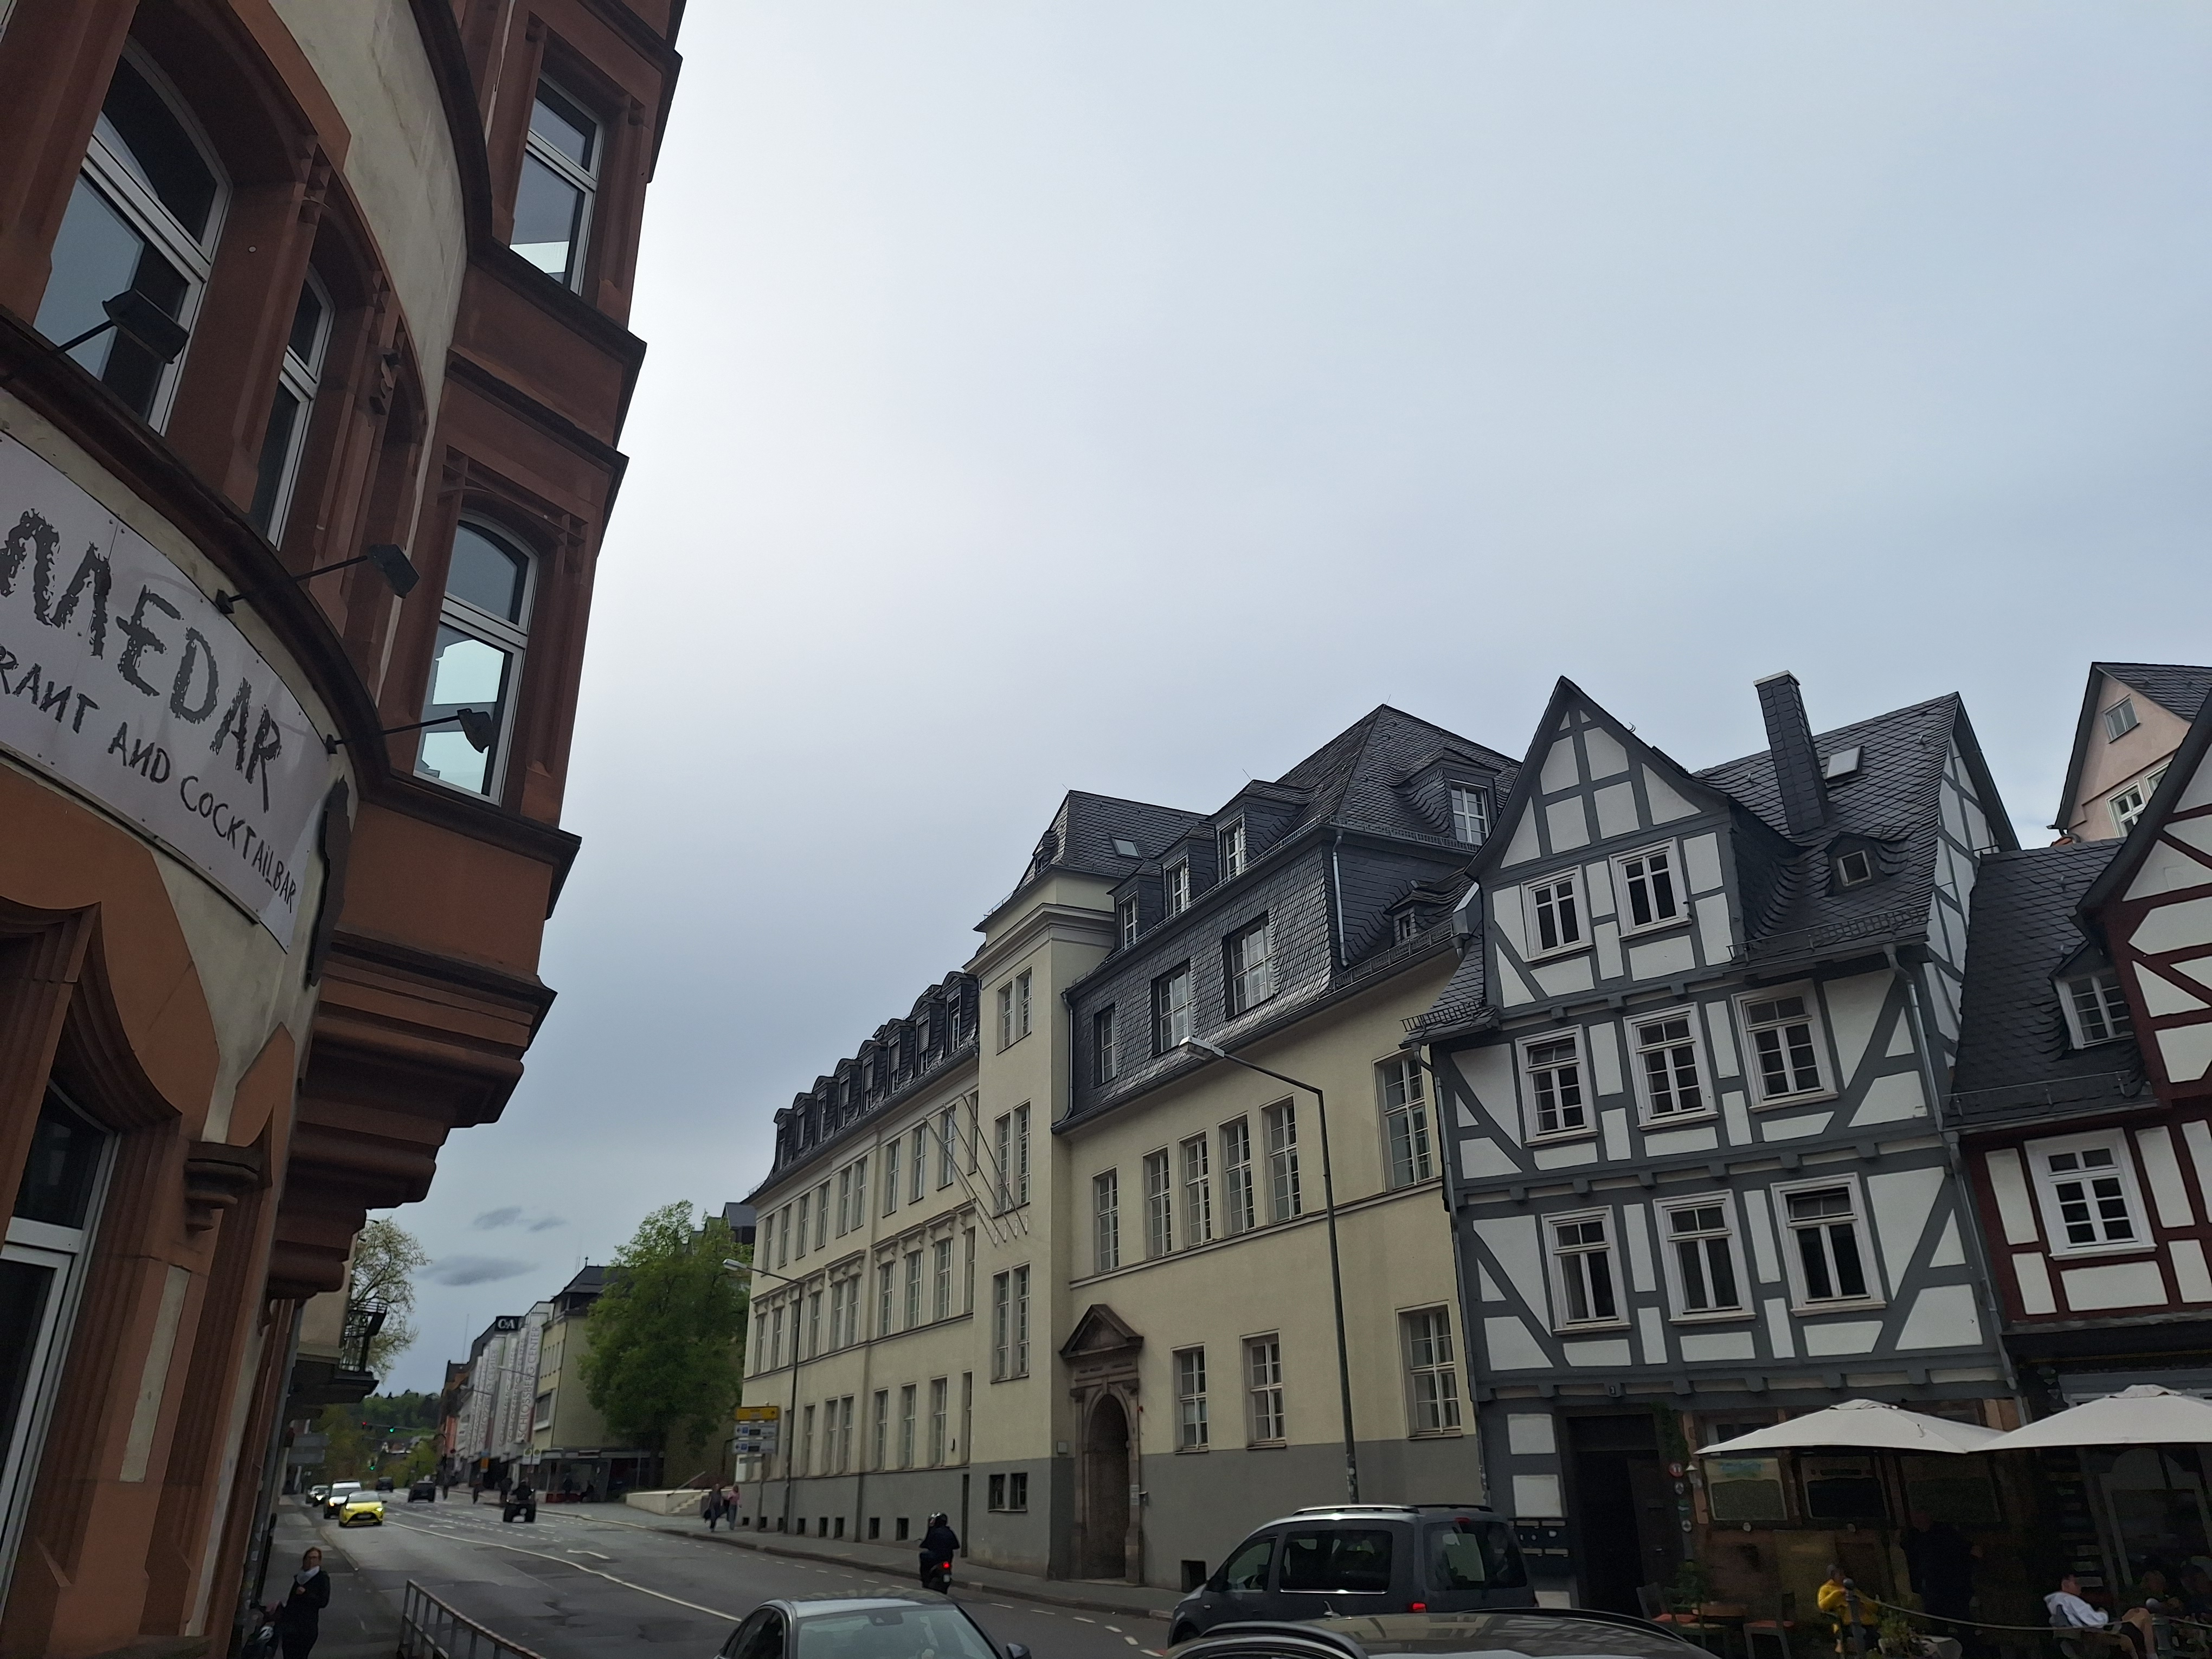
Building: Universitätsstraße 7